Colombier, Loire

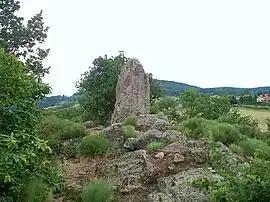
Menhir

Colombier is a commune in the Loire department in central France.